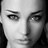
Emotion: sad